Dhin Veynuge Hithaamaigaa

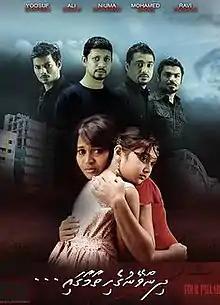
Official film poster

Dhin Veynuge Hithaamaigaa is a 2010 Maldivian family drama film written and directed by Ali Shifau. Produced by Mohamed Ali under Dark Rain Entertainment, the film stars Yoosuf Shafeeu, Niuma Mohamed, Ali Seezan, Mohamed Manik and Ravee Farooq in pivotal roles. The film was released on 5 April 2010.